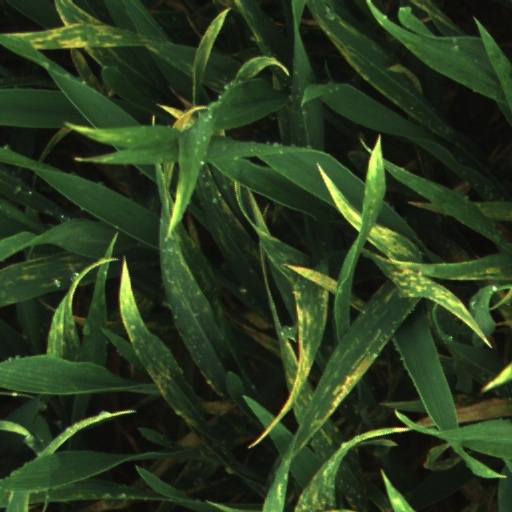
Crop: wheat